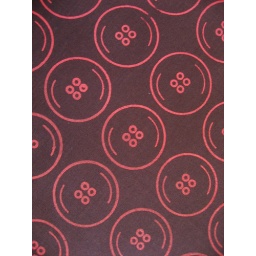
made with some of my screenprinted fabric in brown with orange ink. And they're buttons!